Rizzoli Libri

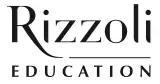
Logo of Rizzoli Education

, formerly Rizzoli Education, was a division of Rizzoli Libri S.p.A.. After the trade book section of Rizzoli Libri S.p.A. was absorbed into Mondadori Libri S.p.A. in 2017, Rizzoli Education S.p.A. was retained as a subsidiary of aforementioned Mondadori Libri. In 2016, the first year of the acquisition of Rizzoli Libri group, Rizzoli Education and Mondadori group's existing subsidiary Mondadori Education, had a combined share of 24% in Italian textbook market, according to "Publishers Weekly" which itself quoting the figures from Mondadori group.